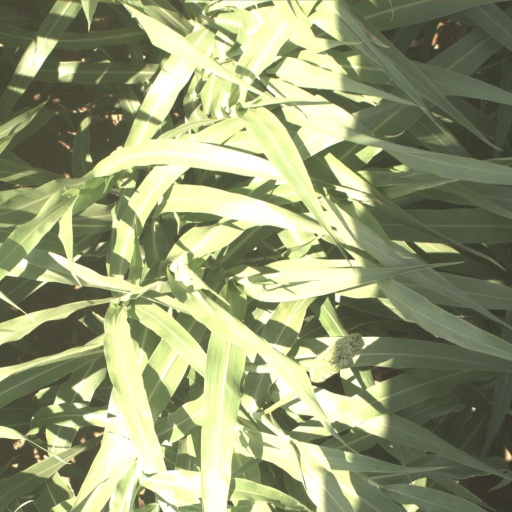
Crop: sorghum